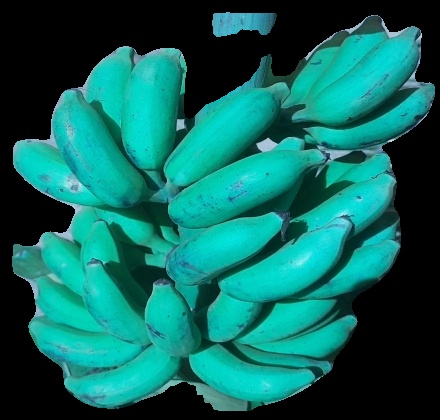
Variety: elakki-bale
Grade: grade3